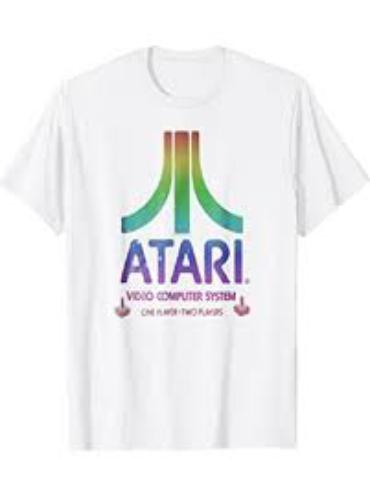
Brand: atari 2600-1
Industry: Clothes